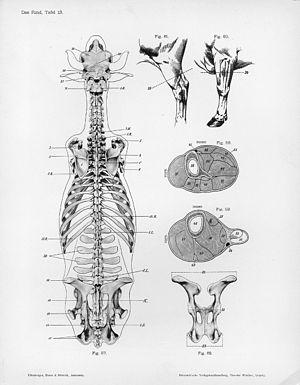
Bos taurus est le nom scientifique donné à l'ensemble des bovins domestiques de l'Ancien Monde issus de l'aurochs sauvage. Il s'agit d'une espèce de mammifères ruminants de grande taille. Deux sous-espèces principales sont distinguées : la Vache domestique d'Europe et le Zébu, auxquelles certains auteurs ajoutent Bos taurus primigenius, l'Aurochs éteint au XVIIᵉ siècle sous sa forme sauvage, mais dont les éleveurs tentent de reconstituer une race très proche.